The Haunted Castle (1960 film)

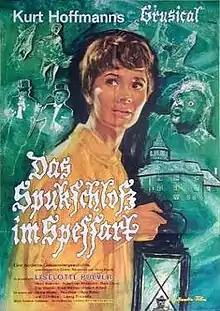
Film poster

The Haunted Castle is a 1960 West German comedy horror film directed by Kurt Hoffmann. It was entered into the 2nd Moscow International Film Festival where it won the Silver Prize. The film is a sequel to "The Spessart Inn" (1958) and was followed by "Glorious Times at the Spessart Inn" (1967). It was shot at the Bavaria Studios in Munich. The film's sets were designed by the art directors Hein Heckroth and Willy Schatz.